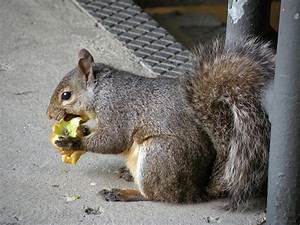
Label: scoiattolo